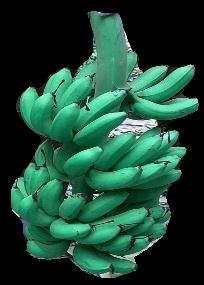
Variety: rasbale
Grade: grade1